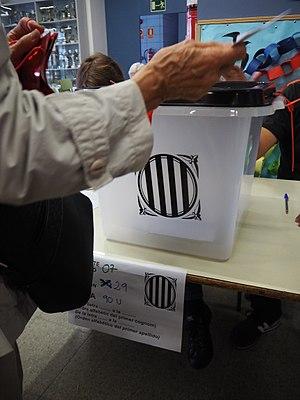
Le référendum de 2017 sur l'indépendance de la Catalogne, connu également sous le numéronyme de 1-O, est un référendum d'autodétermination de la Catalogne à l'initiative du gouvernement régional de Catalogne et approuvé par le Parlement de Catalogne mais suspendu par le Tribunal constitutionnel espagnol, qui a finalement lieu le 1ᵉʳ octobre 2017 dans la communauté autonome de Catalogne. Le 17 octobre 2017 le Tribunal constitutionnel espagnol l'a déclaré illégal et a annulé sa loi.